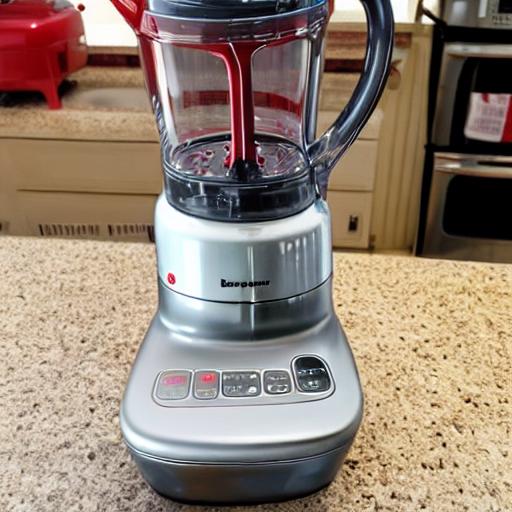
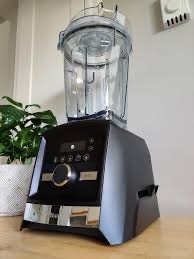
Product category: items_blender
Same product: no